Noorpur Ki Rani

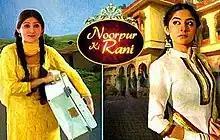
Intertitle

Noorpur Ki Rani is a Pakistani television series which was broadcast on Hum TV from 25 April 2009 to 3 October 2009. Written by Pakistani author and screenwriter Samira Fazal, and directed by Haissam Hussain, "Noorpur Ki Rani" was based on the English novel "Rebecca" by Daphne Du Maurier. The series stars Sanam Baloch, Nauman Ijaz and Mahnoor Baloch. The plot revolves around an orphan girl, and her journey to become the princess of Noorpur for which she dreamed so long.